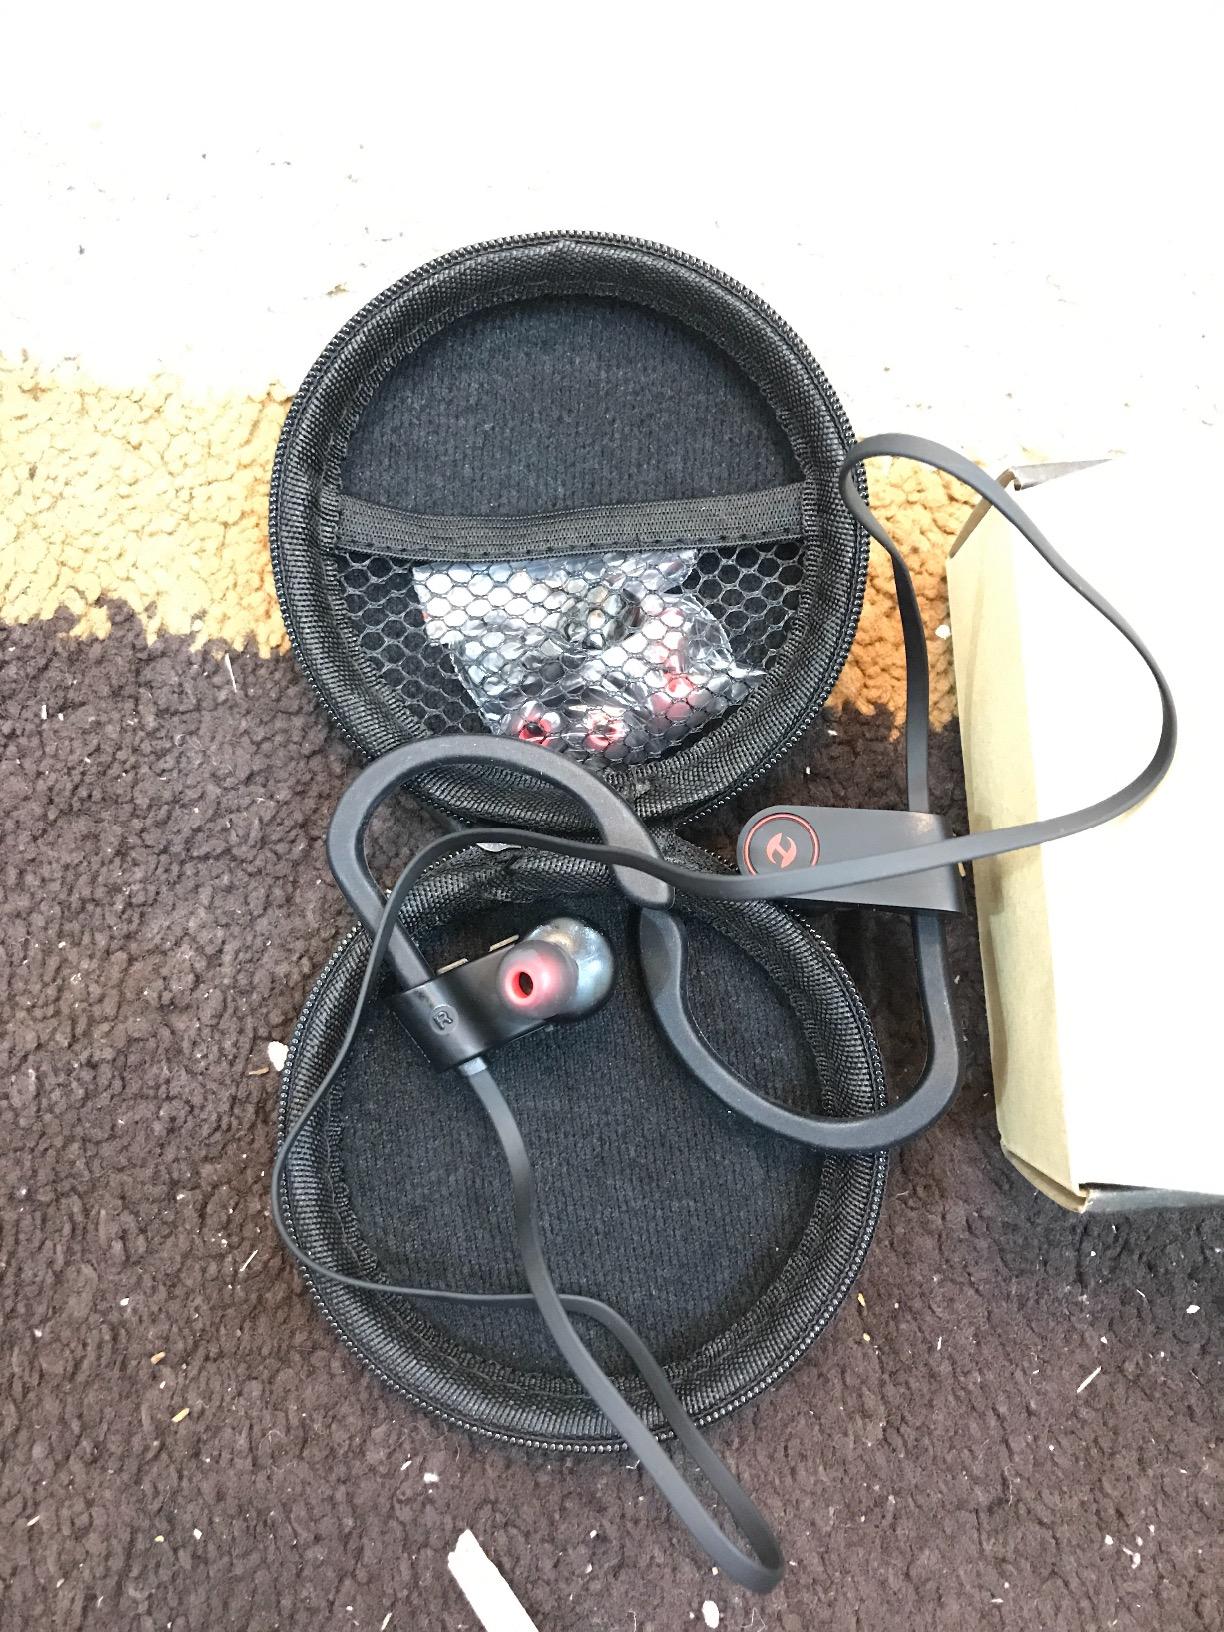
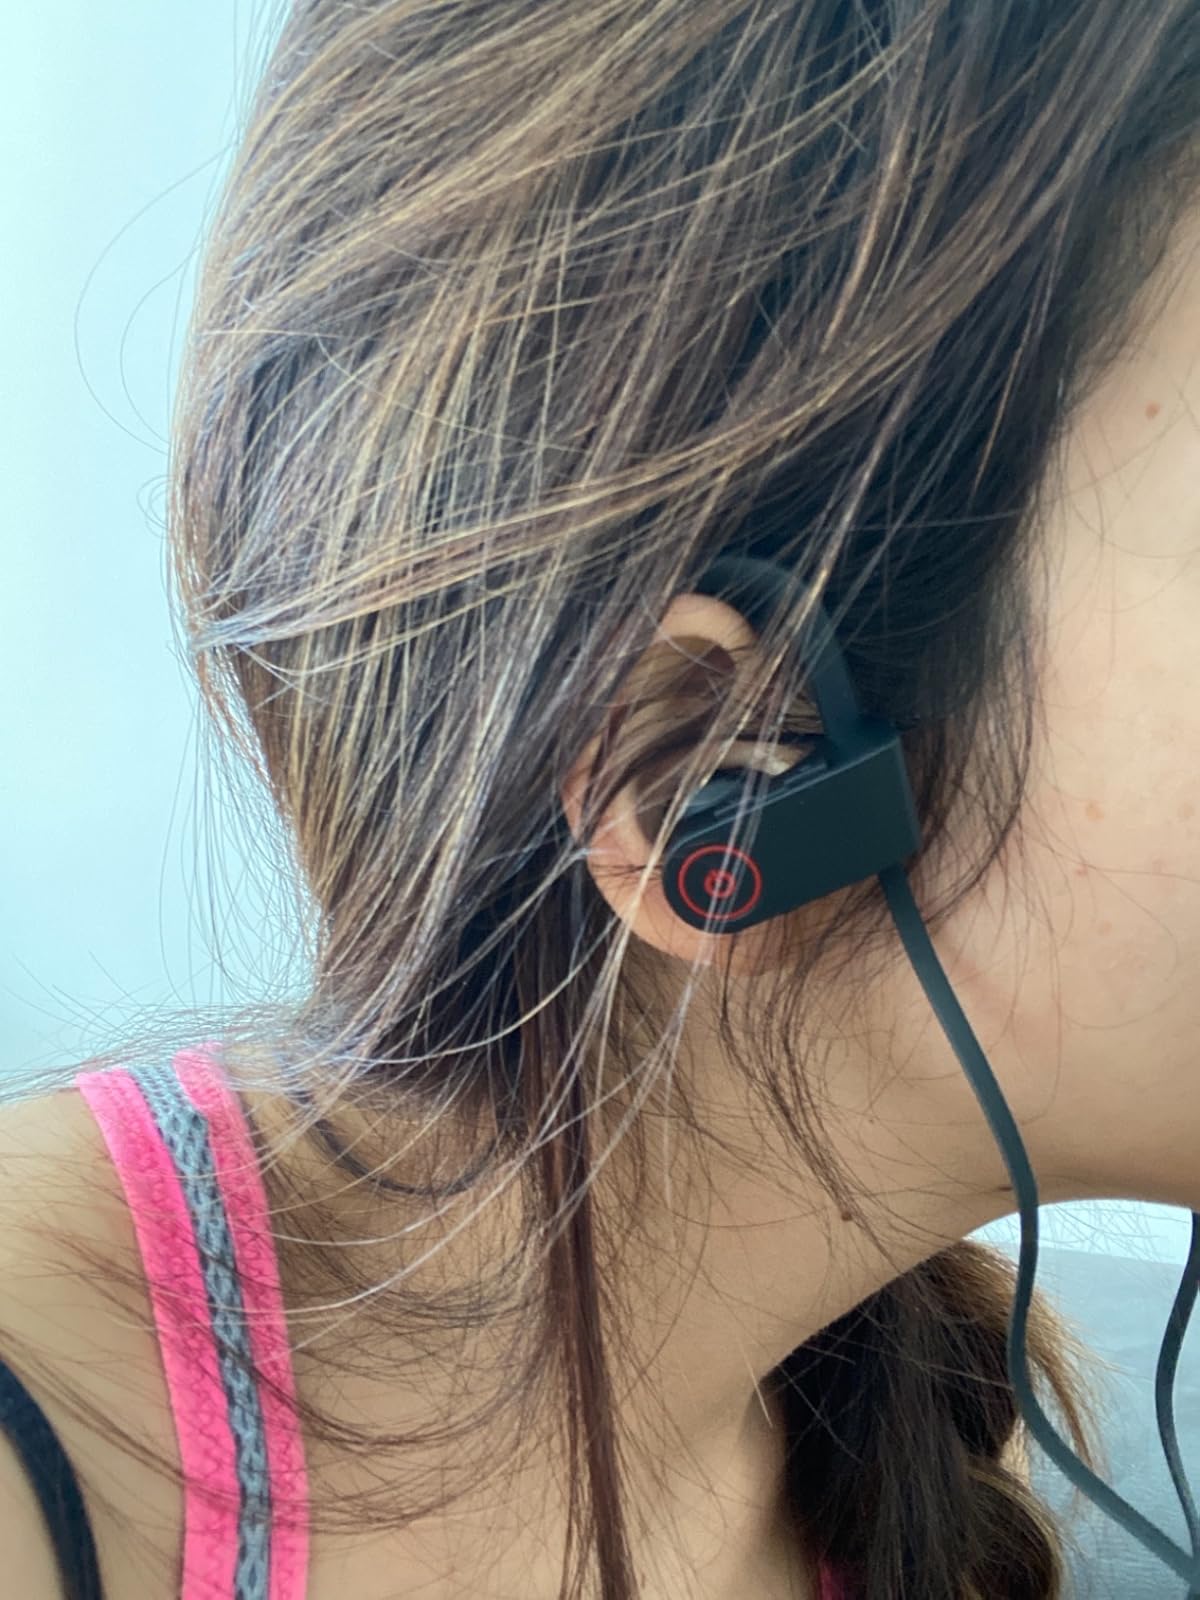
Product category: headphones
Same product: yes